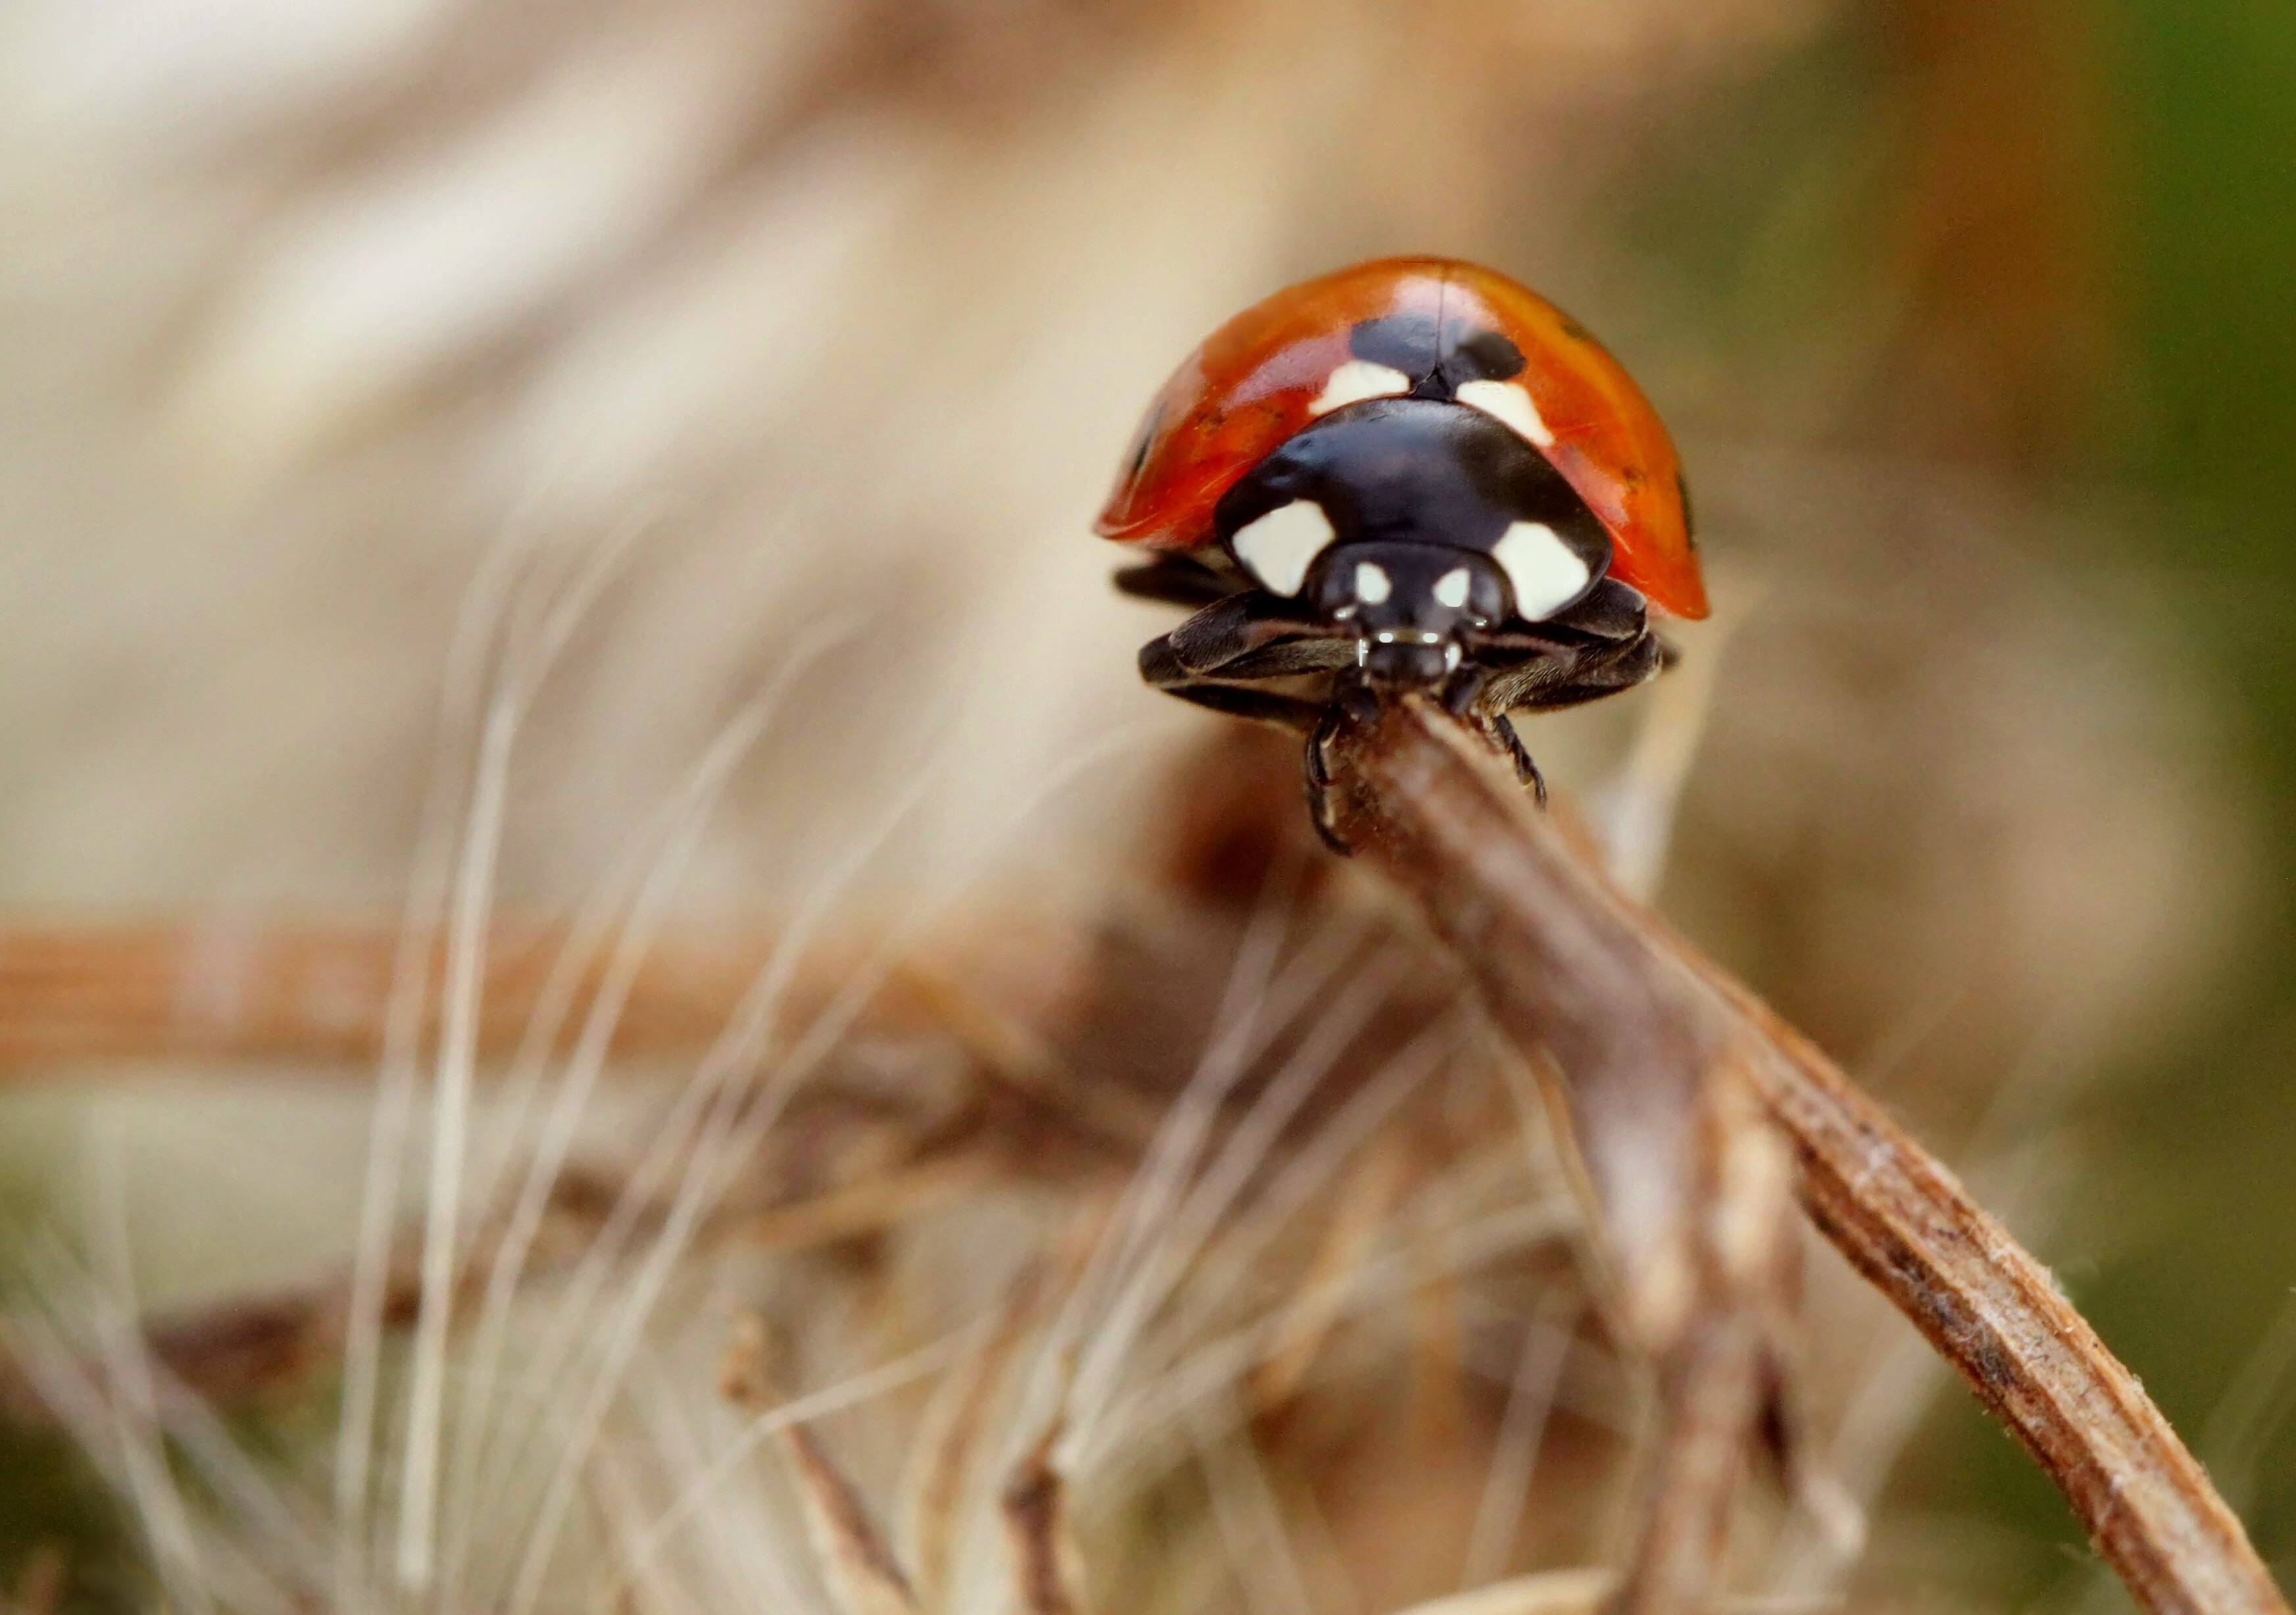
nature, grass, photography, animal, fly, red, insect, macro, balance, ladybug, closeup, close, fauna, ladybird, invertebrate, close up, animals, beetle, luck, animal world, points, grasses, macro photography, arthropod, insect macro, lucky charm, frontal